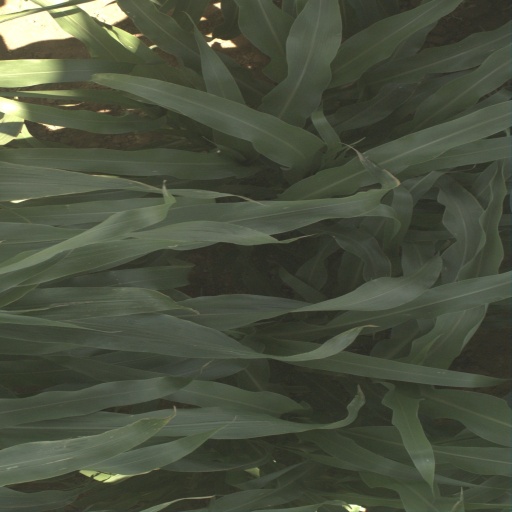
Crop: sorghum